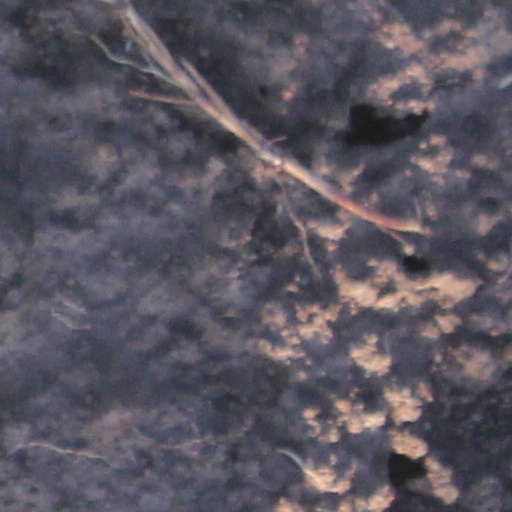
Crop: wheat